Parapsychology

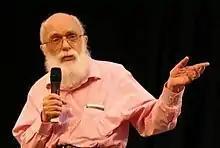
Stage magician and skeptic James Randi has demonstrated that magic tricks can simulate or duplicate some supposedly psychic phenomena.

A near-death experience (NDE) is an experience reported by a person who nearly died, or who experienced clinical death and then revived. NDEs include one or more of the following experiences: a sense of being dead; an out-of-body experience; a sensation of floating above one's body and seeing the surrounding area; a sense of overwhelming love and peace; a sensation of moving upwards through a tunnel or narrow passageway; meeting deceased relatives or spiritual figures; encountering a being of light, or a light; experiencing a life review; reaching a border or boundary; and a feeling of being returned to the body, often accompanied by reluctance.